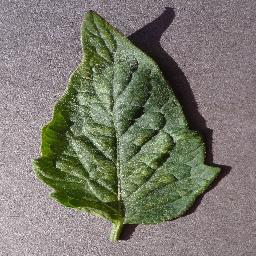
Label: Tomato___Spider_mites Two-spotted_spider_mite